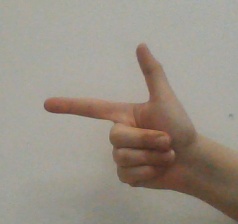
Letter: yaa